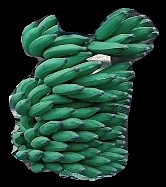
Variety: elakki-bale
Grade: grade1